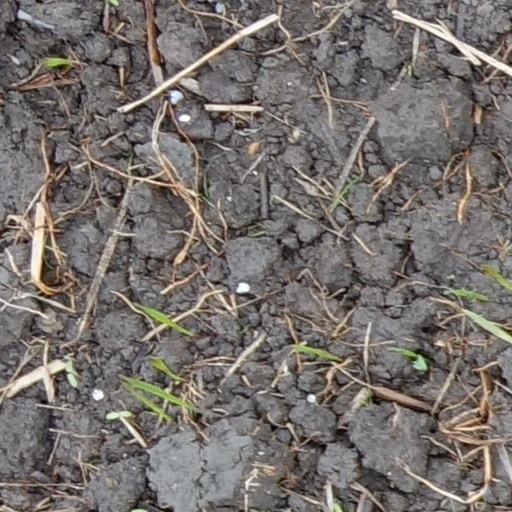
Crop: wheat